USAir Flight 405

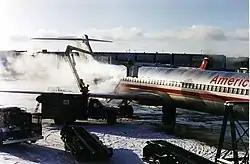
An American Airlines MD-80 aircraft being deiced at Syracuse Hancock International Airport

In the years that followed the accident, airlines started using type IV deicing fluid, which is more effective than both types I and II. Type IV fluids stick to aircraft for up to two hours. Chicago O'Hare International Airport was the first to introduce deicing facilities at the runway, something which has now become commonplace.